Roland-Désourdy Airport

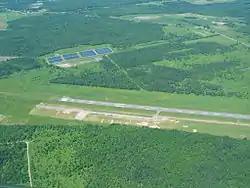
Glider runway at the airport

The Roland-Désourdy Airport (formerly known as Eastern Townships Regional Airport or simply Bromont Airport) is located west-southwest of Bromont, Quebec, Canada.